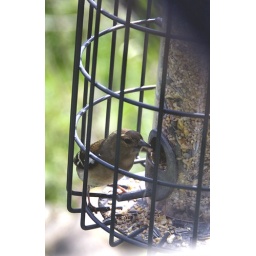
Young chaffinch feeding. Taken through a hole in a screen in the bird watching station at the Lost Gardens of Heligan, Cornwall.